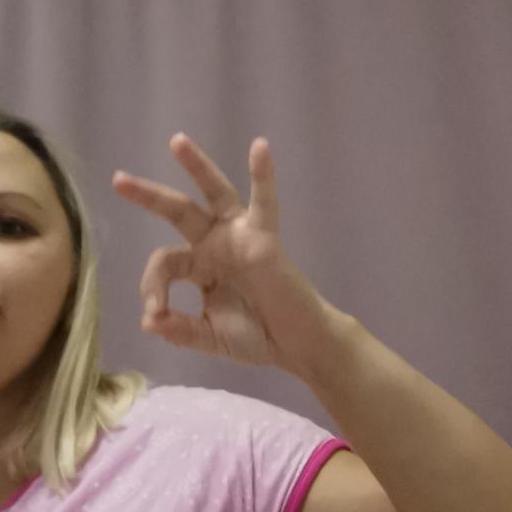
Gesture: ok